Sitting Ducks (TV series)

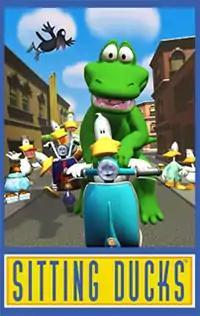
Promotional poster

Sitting Ducks is an animated children's television series based on the 1977 "Sitting Ducks" lithograph and the 1998 children's book of the same name, created by the poster artist Michael Bedard. The series first premiered internationally before debuting in the United States on Cartoon Network, reruns had also aired on Qubo from 2007 until 2012.